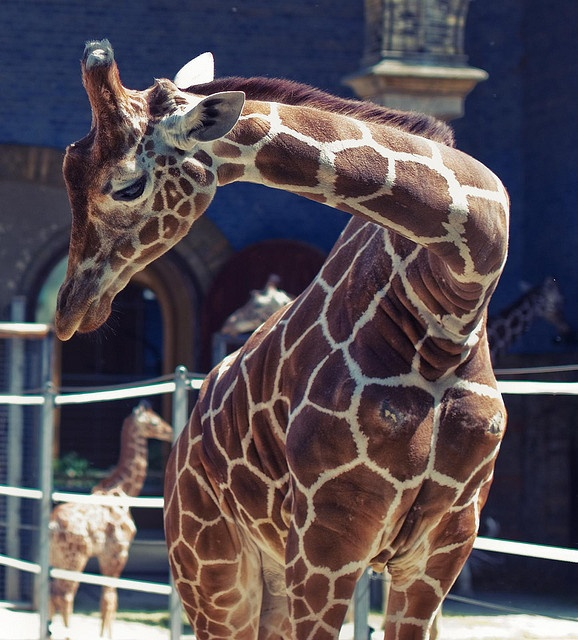
Two giraffe standing next to each other in a corral.
A close up of a girrafe bending its neck
The giraffe is in the habitat with other giraffes.
A giraffe cranes its long neck to look behind it.
A giraffe with its neck bent looking down.